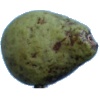
Label: pear_stone